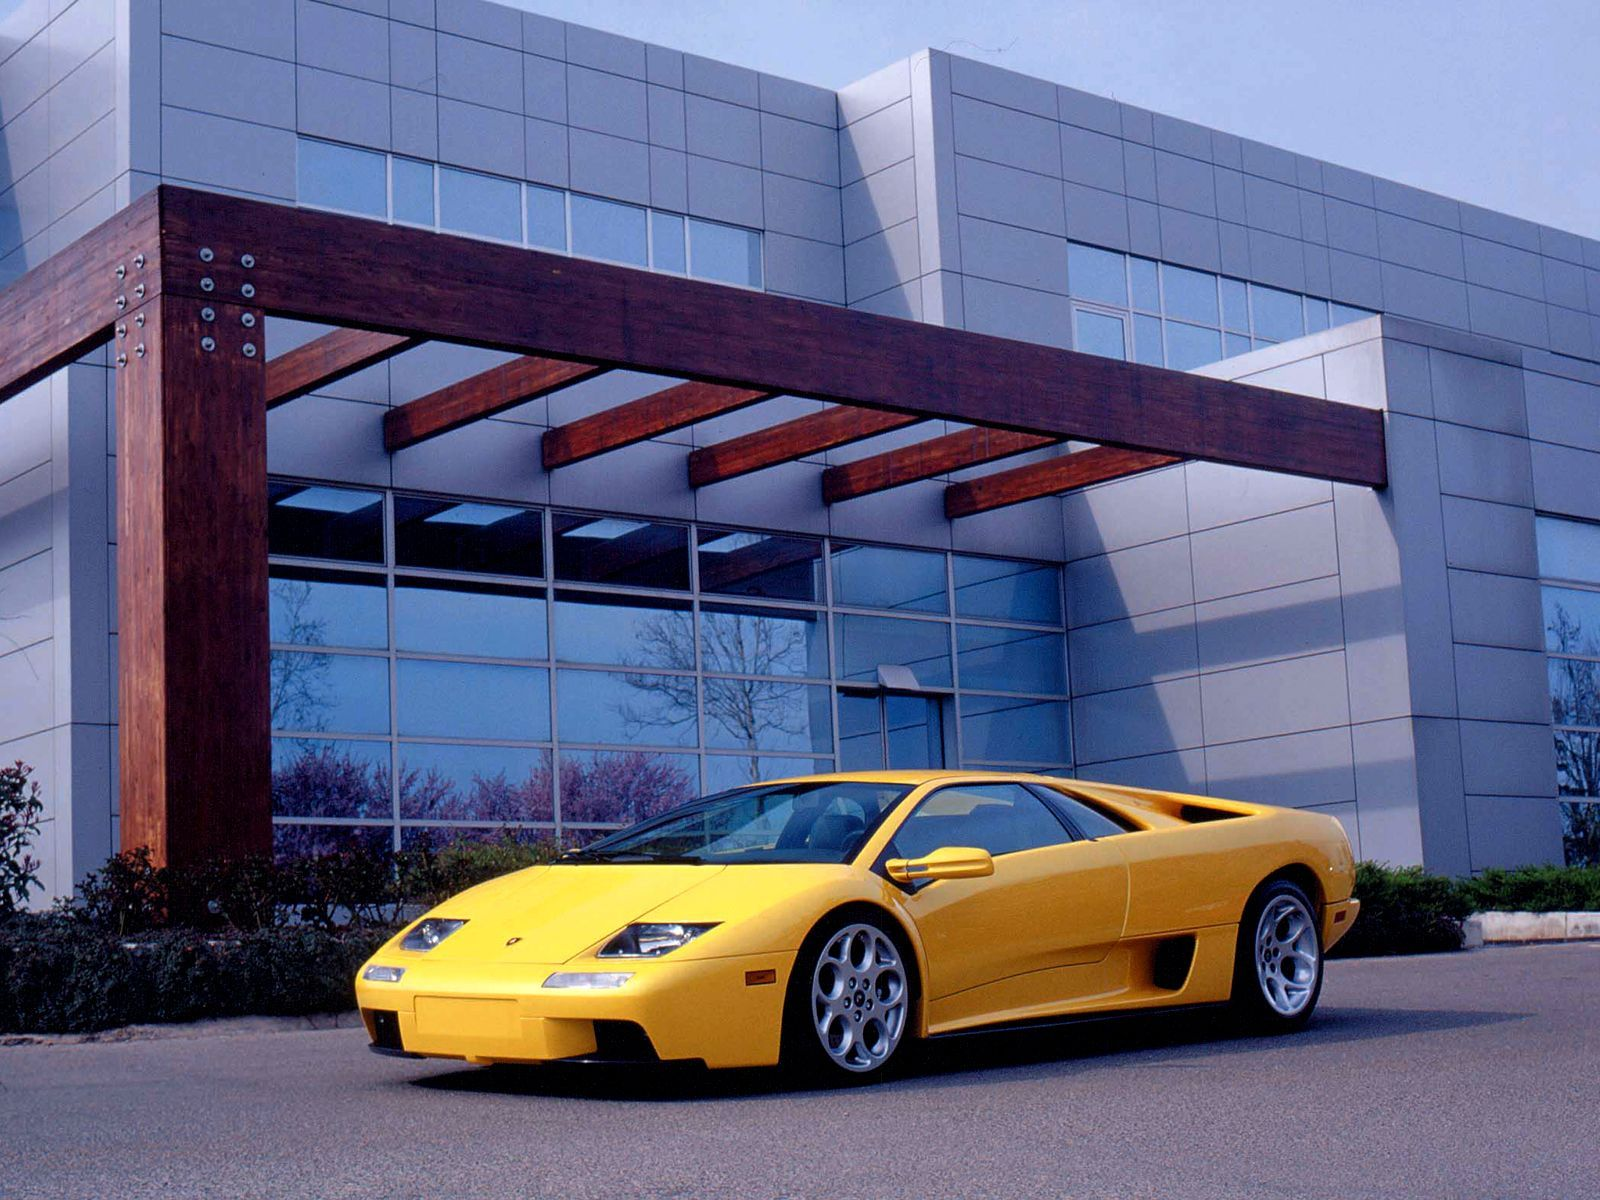
Car model: 2001 Lamborghini Diablo Coupe